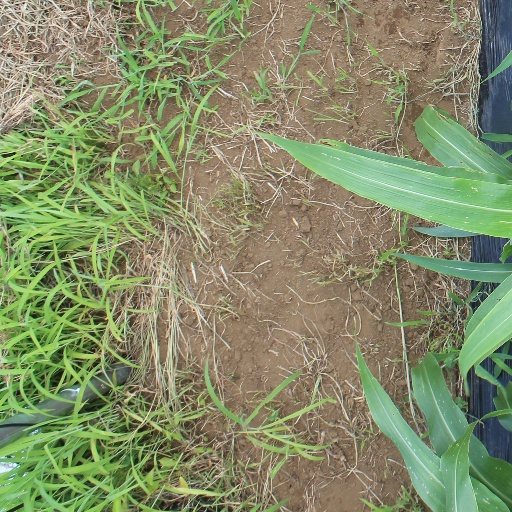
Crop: sorghum